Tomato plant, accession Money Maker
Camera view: tilt-top (135 deg); turntable rotation: 270 degrees
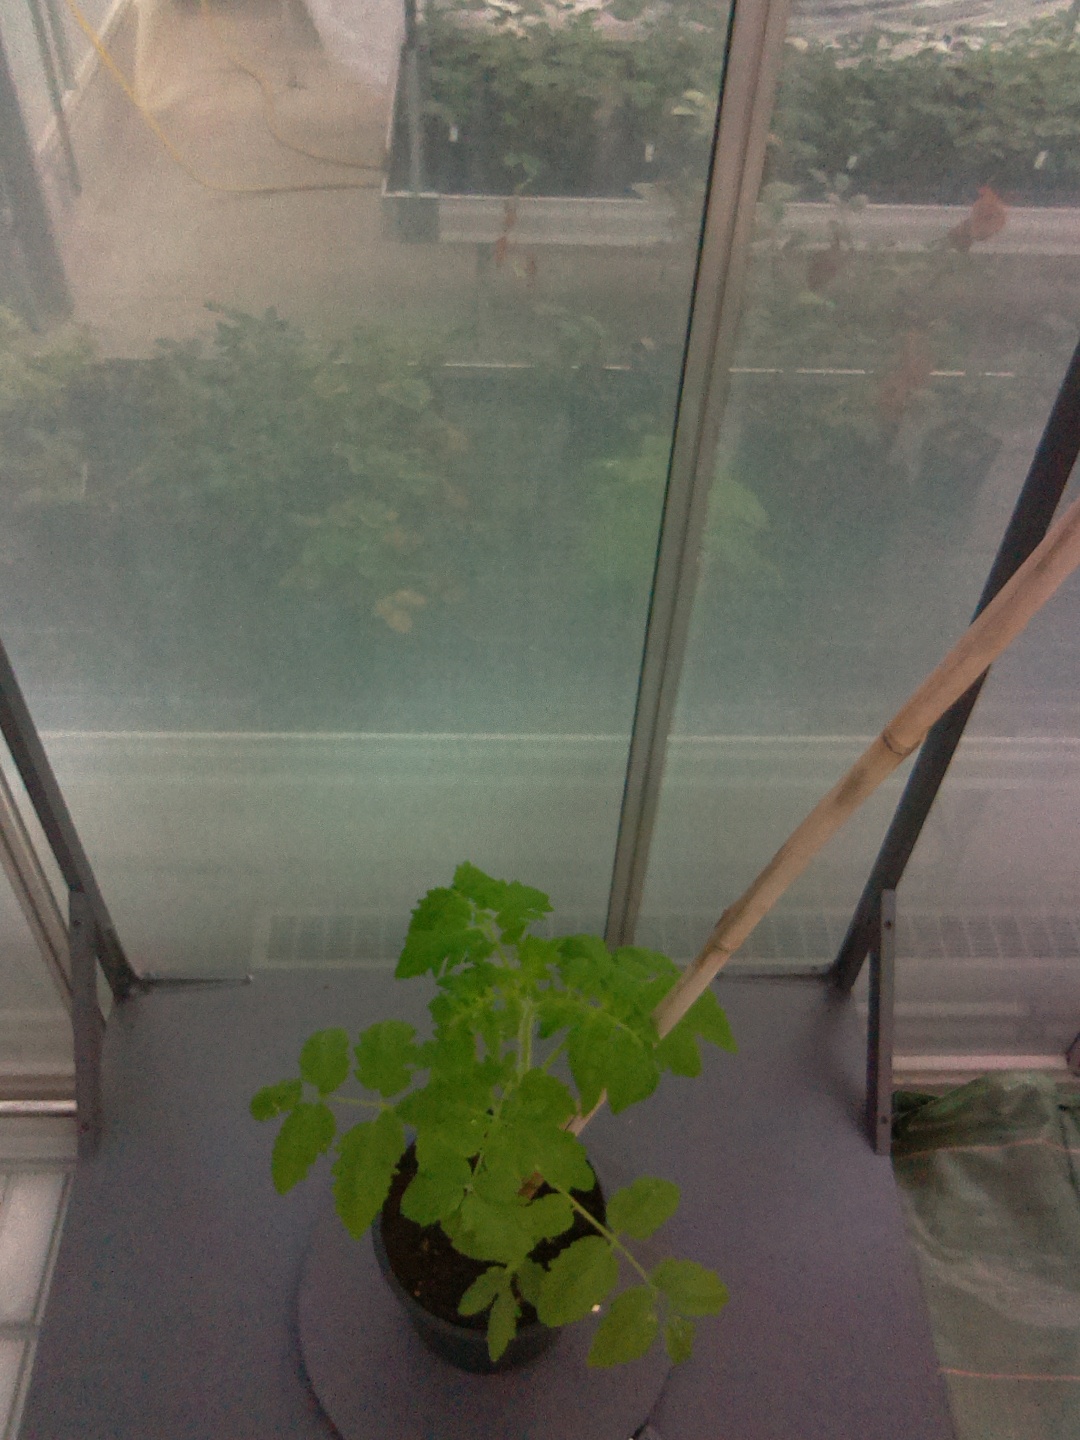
BBCH growth stage 14: 8 of true leaves visible